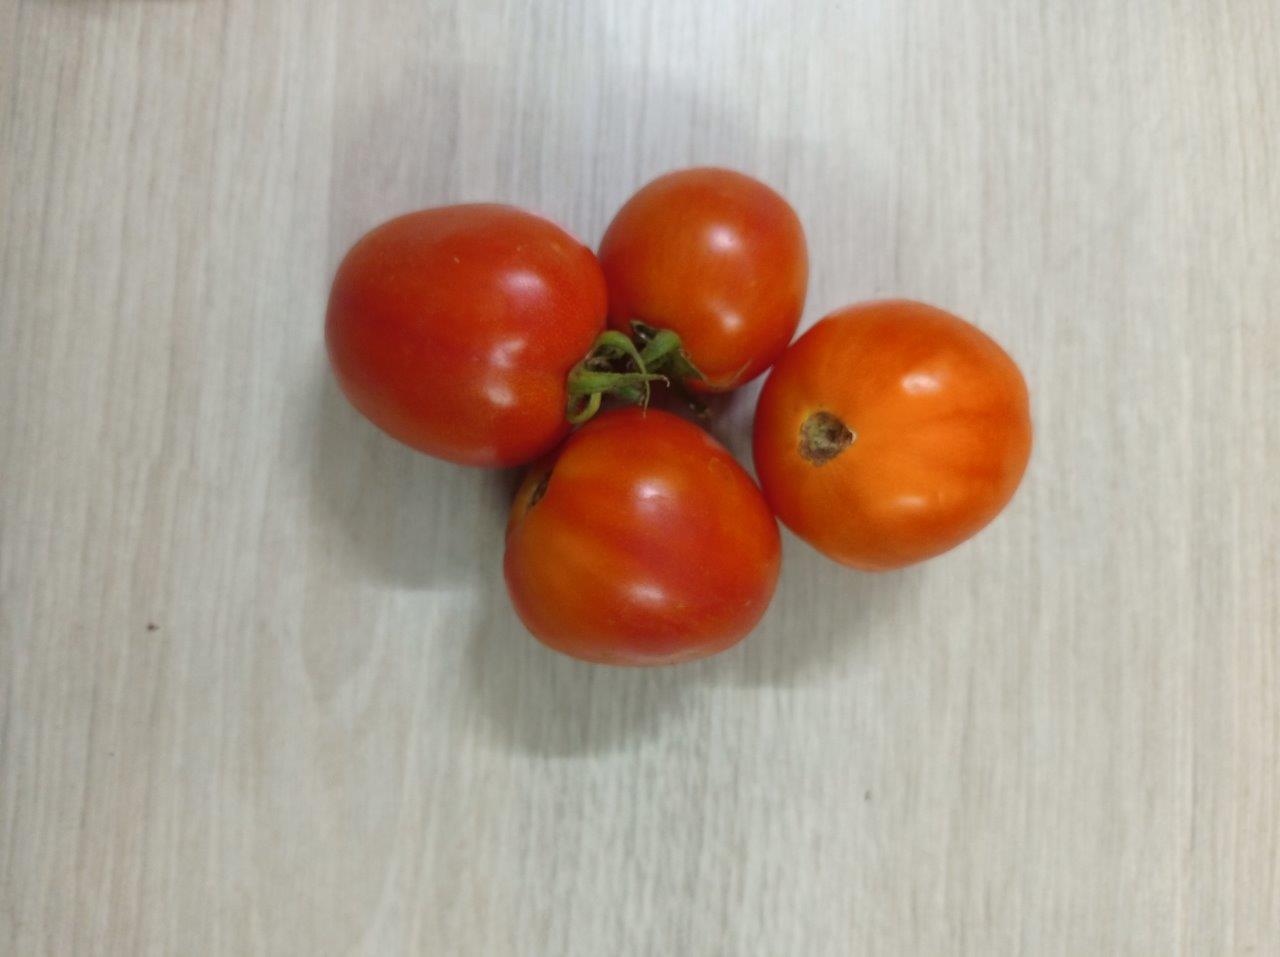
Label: Fresh